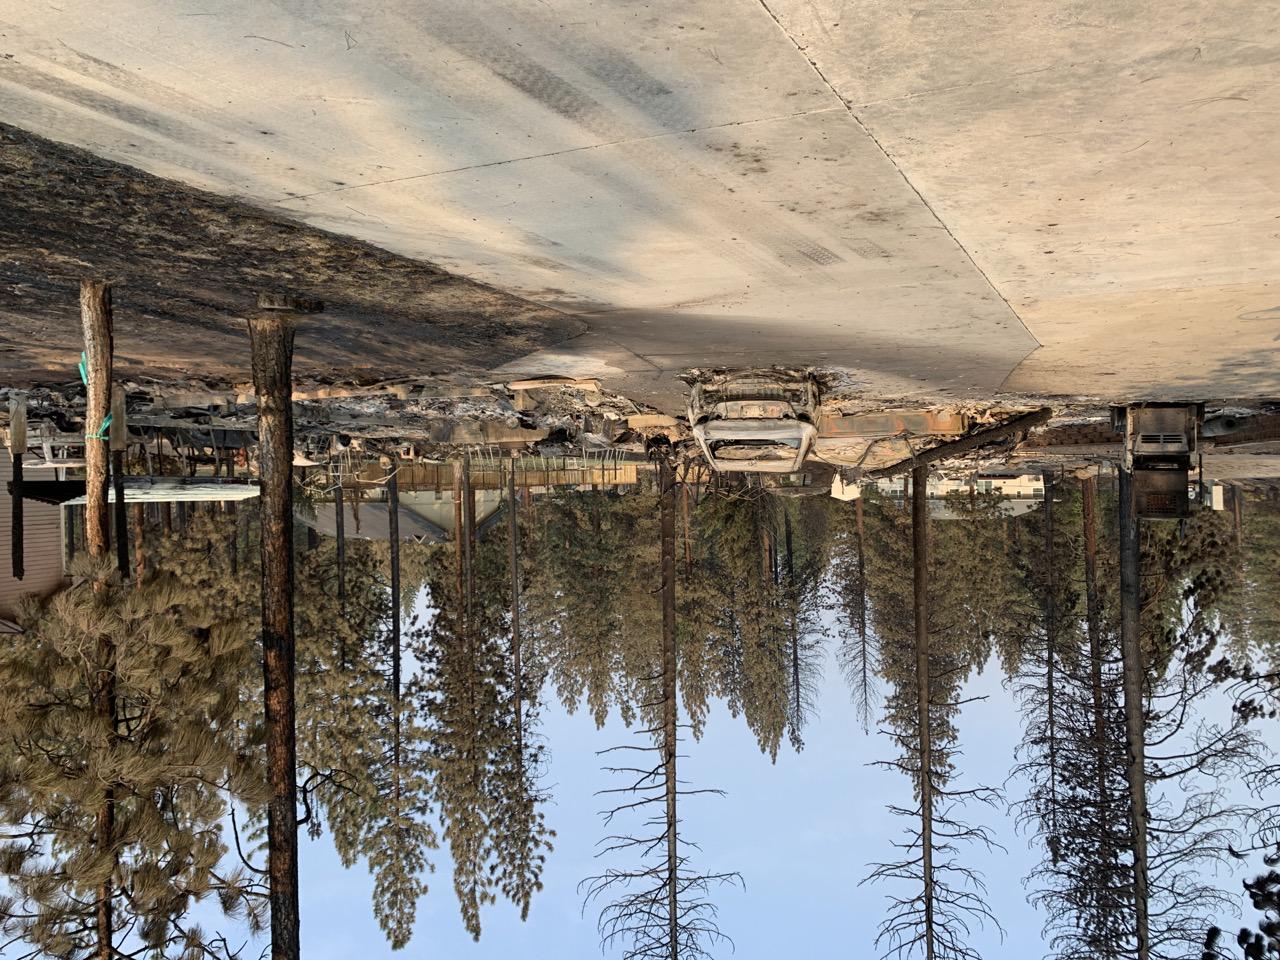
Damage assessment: destroyed